Chandler Parsons

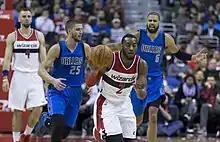
Parsons (#25) with the Mavericks in November 2014

After the 2013–14 season, Parsons became a restricted free agent. On July 10, 2014, he received a three-year, $46 million offer sheet from the Dallas Mavericks. The Rockets declined to match the offer and Parsons signed with the Mavericks on July 15.